Jean-Pierre Doumerc

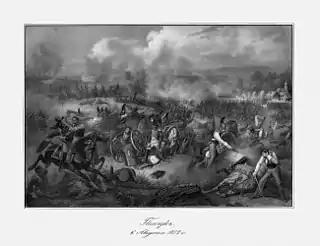
First Battle of Polotsk

On 23 April in the Battle of Ratisbon, the two sides fought another cavalry action. On this occasion, the 40 heavy cavalry squadrons of Nanouty and Saint-Sulpice were joined by French light cavalry squadrons led by Louis-Pierre Montbrun. The Austrians employed 24 squadrons of cuirassiers and 32 squadrons of light cavalry. The various cavalry clashes lasted for two hours, until the Austrians pulled back within Regensburg (Ratisbon).